Vino cotto

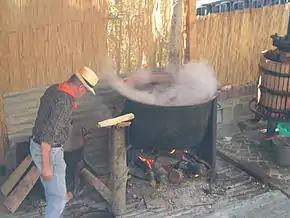
The vapours of

It is produced from the must of any of the local varieties of grapes, heated in a copper vessel until reduced to a half or third of its original volume, and then fermented. It can be aged for years, barrels being topped up with each harvest. It is mostly made by private individuals for their own use as, under EU rules, it cannot be sold as wine. A few wineries produce and sell it commercially as a foodstuff.